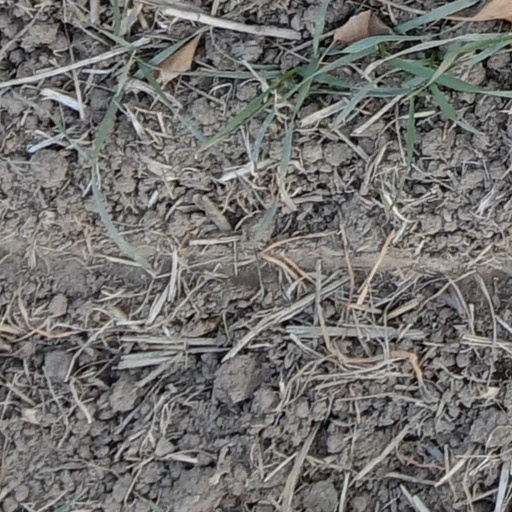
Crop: wheat